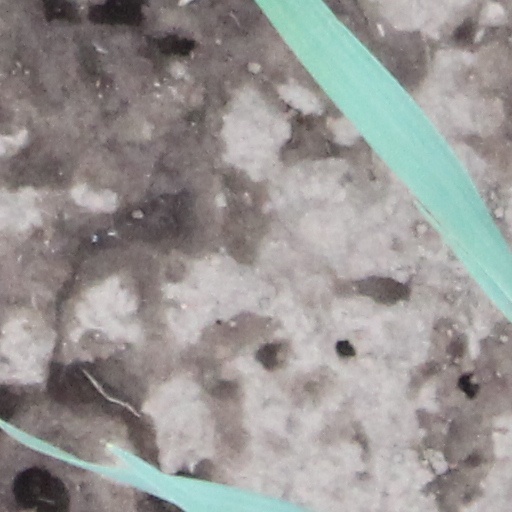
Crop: wheat